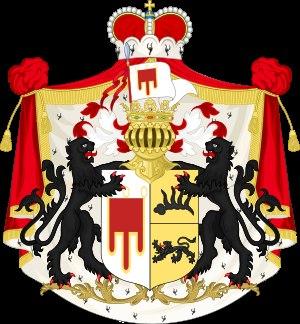
Les comtes de Montfort sont une ancienne famille de la haute noblesse du Saint-Empire en possession de plusieurs fiefs immédiates sur la Souabe. Issus de la lignée des comtes palatins de Tübingen, ils furent la plus importante dynastie dans la région du lac de Constance, aujourd'hui le tripont entre les länder allemands de Bavière et de Bade-Wurtemberg, l'Autriche et la Suisse. La dynastie s'éteignit en 1787.
Prince de Montfort est un titre porté par plusieurs personnes.
Jérôme Bonaparte, est né le 15 novembre 1784 à Ajaccio et mort le 24 juin 1860 au château de Vilgénis, prince français et altesse impériale, fils de Charles-Marie Bonaparte et de Maria-Létizia Ramolino, est le plus jeune frère de Napoléon.